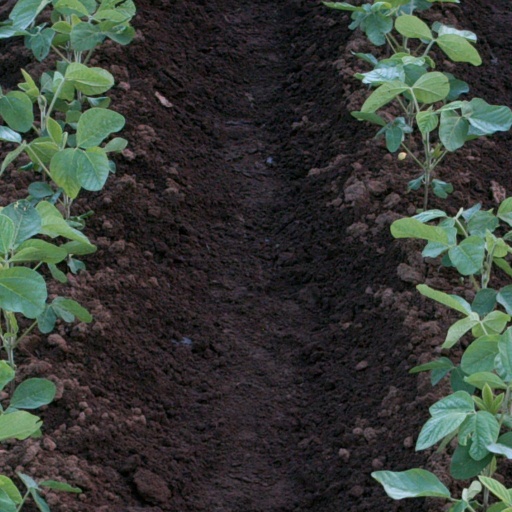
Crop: soybean